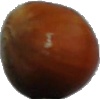
Label: Nut Forest 1